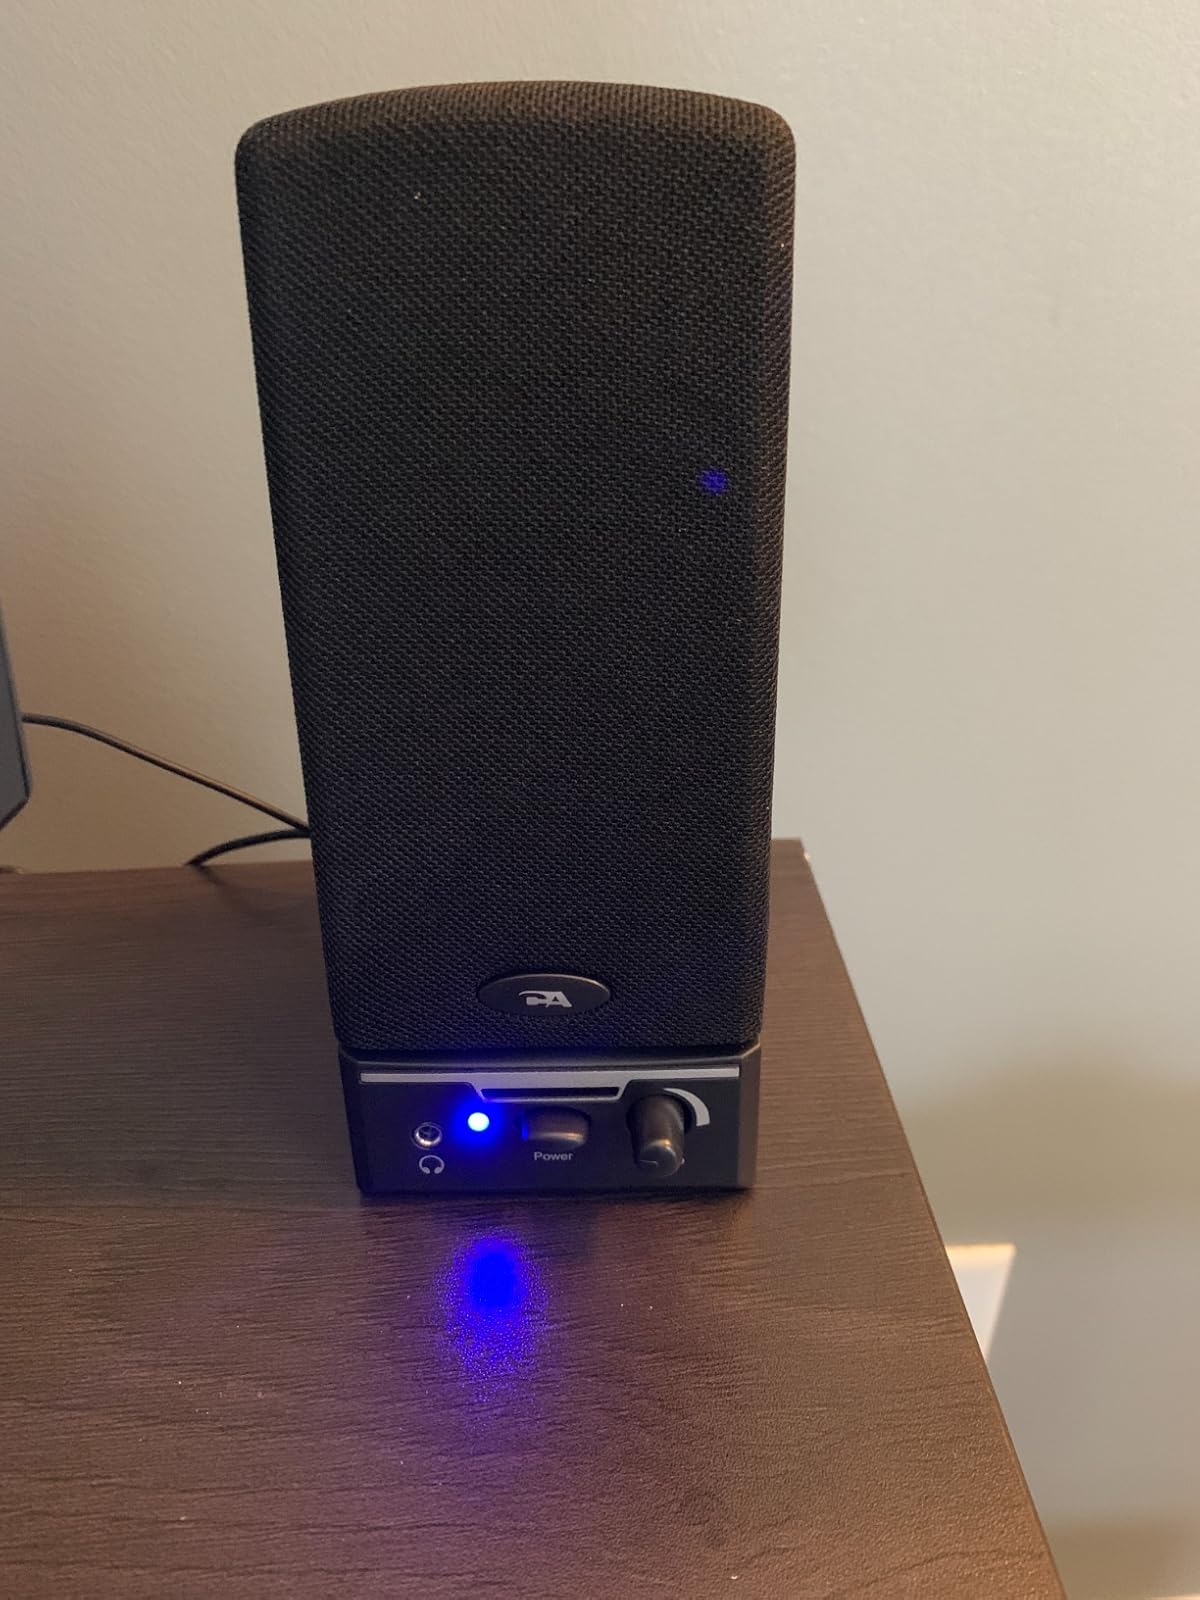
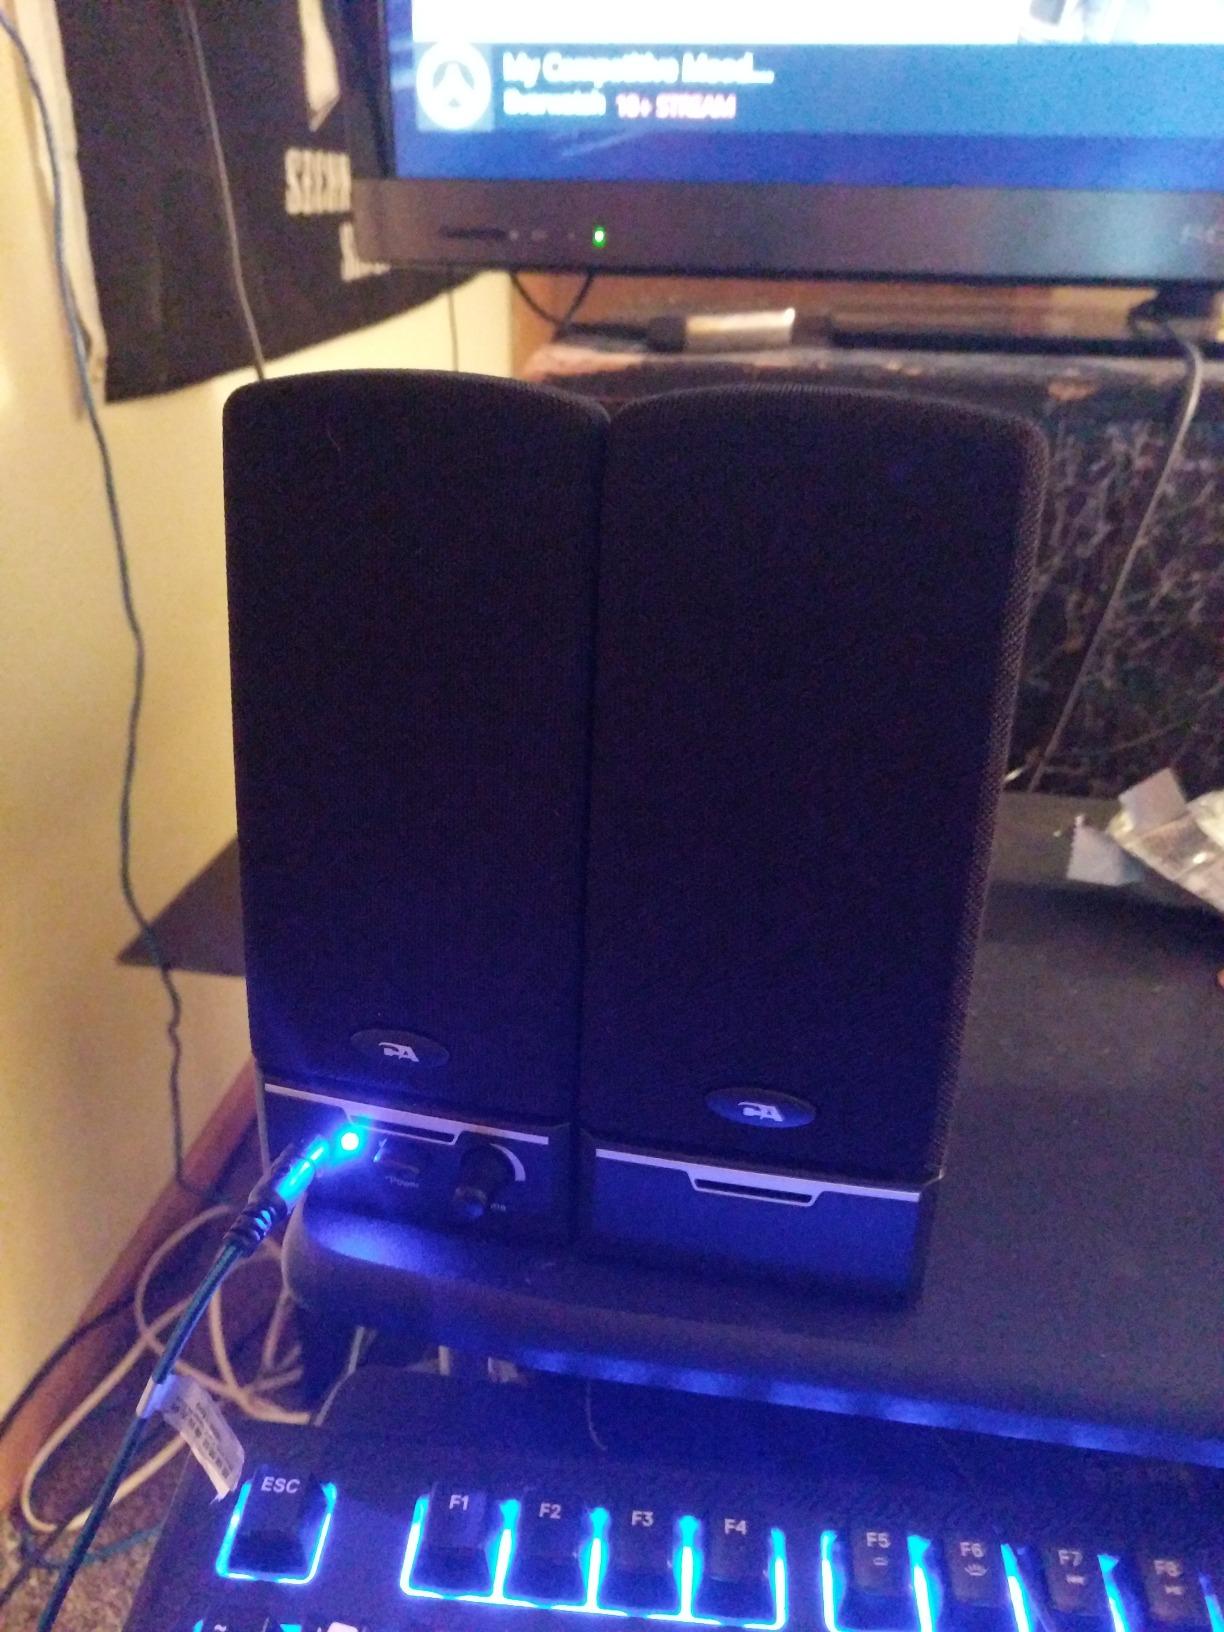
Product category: speaker
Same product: yes